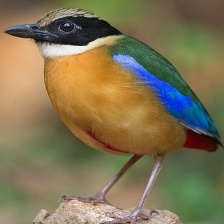
Species: INDIAN PITTA
Scientific name: PITTA BRACHYURA